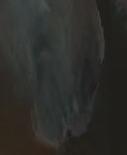
Face region: mouth_nostrils (mouth_chin_nostrils_and_profile)
Pain indicator: not_present